Warrick Couch

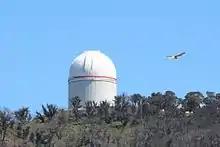
The dome of the Anglo-Australian Telescope, also showing stunted trees recovering from the bushfires which came close to the telescopes in January 2013.

In 2013, he was appointed to his current role as Director of the AAO. In announcing the appointment, the Minister for Science and Research, Senator Chris Evans, described Couch as "one of Australia's leading astronomers and cosmologists". The AAO has its headquarters and computing facilities in the Sydney suburb of North Ryde, while the actual telescopes, including the 3.9-metre Anglo-Australian Telescope, are located on Siding Spring Mountain, near the country town of Coonabarabran. One of his most pressing priorities in taking up this role was to assist the Australian National University with the recovery of the Siding Spring Observatory (which hosts the AAO telescopes) following the January 2013 bushfires. While the telescopes and their instrumentation remained intact, several buildings at the Observatory were destroyed by the fires.